Jutta Ditfurth

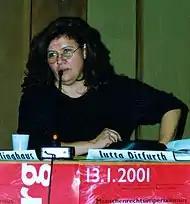
Ditfurth in 2001

Ditfurth has been politically active within the New Left since the early 1970s, joining internationalist and feminist groups, as well as participating in the nascent Green and anti-nuclear movement. In 1980, she became member of the newly founded German Green Party and from 1984 till 1988 she was one of the three party leaders.